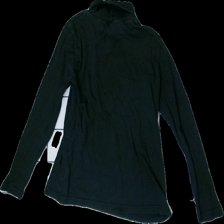
View: back
Type: Top
Category: Ladies
Brand: Not in the list
Colors: Black
Material: 100% Cotton
Cut: Regular, Turtle neck
Size: 38
Price range: <50
Recommended usage: Recycle
Description: Black top with poloneck